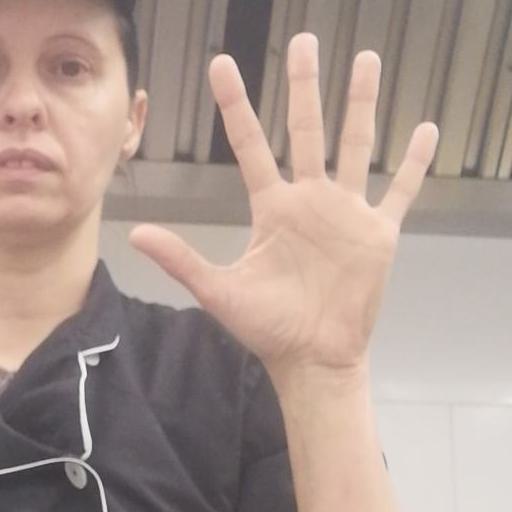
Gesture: palm